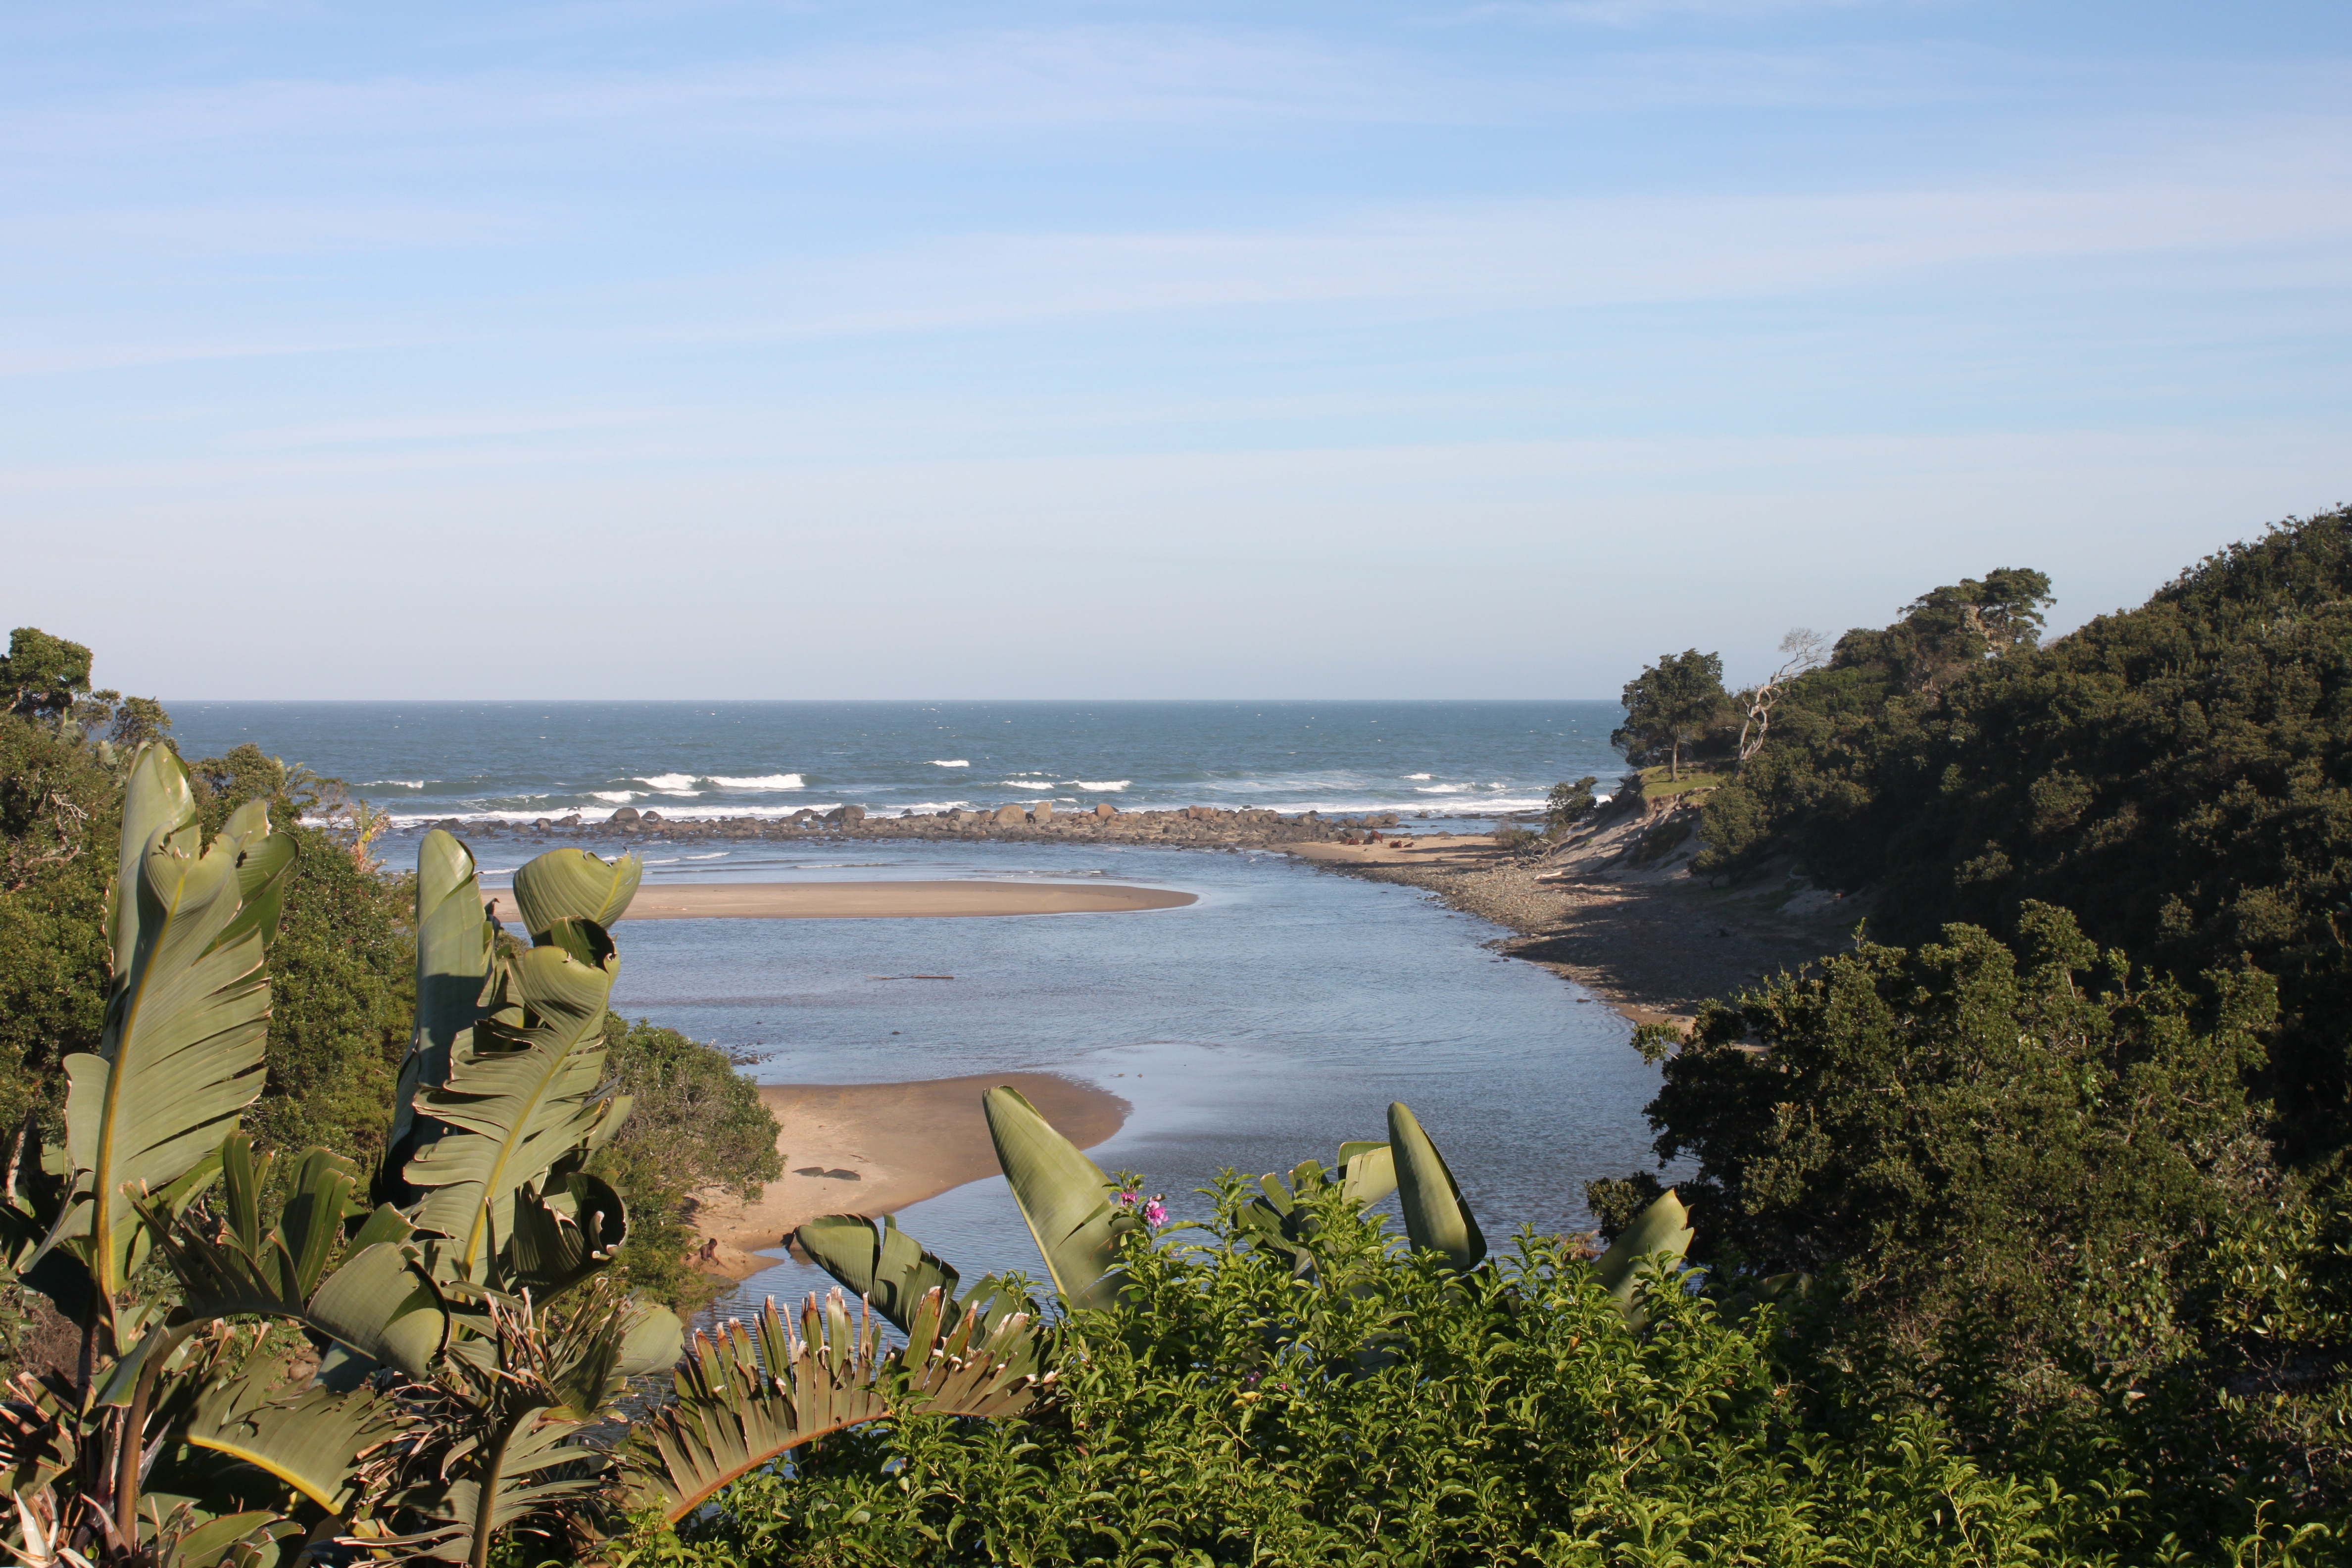
beach, sea, coast, water, nature, ocean, growth, sky, shore, coastal, walkway, summer, vacation, cliff, cove, green, scenic, tropical, scenery, bay, blue, terrain, flora, plants, body of water, trees, leaves, outdoors, leafy, grey, branches, growing, landscapes, cape, vegetations